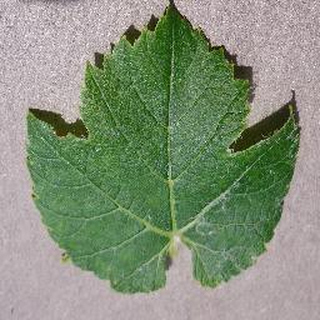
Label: healthy_grape